Primary-amine oxidase

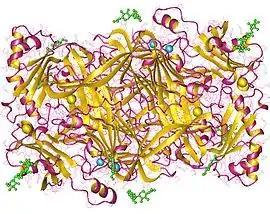
Amine oxidase (semicarbazide-sensitive) dimer, Human

Primary-amine oxidase, also known as semicarbazide-sensitive amine oxidase (SSAO), is an enzyme with the systematic name "primary-amine:oxygen oxidoreductase (deaminating)". This enzyme catalyses the following chemical reaction